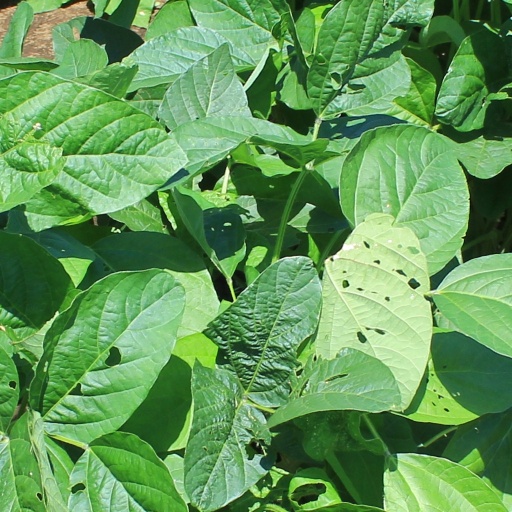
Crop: soybean